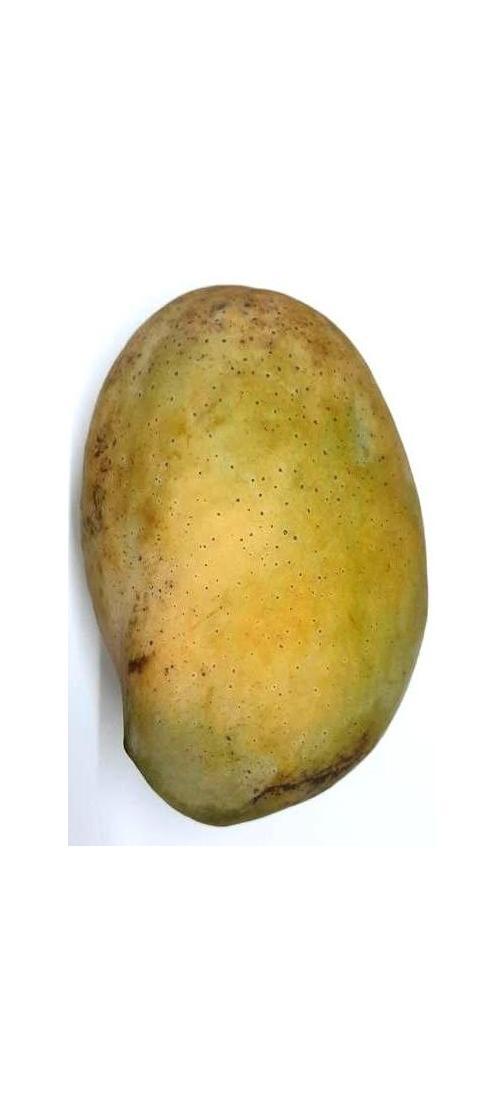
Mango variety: Fazli Classic